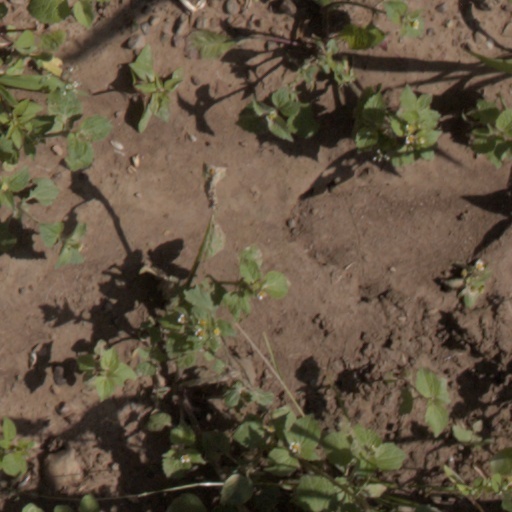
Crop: wheat